Punjabi Hindus

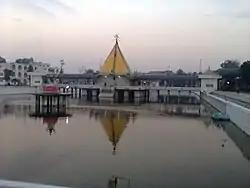
Devi Talab Mandir in Jalandhar, Punjab, India.

Hinduism is the oldest recorded religion practiced by the Punjabi people. The historical Vedic religion of the Vedic period (1500–500 BCE) constituted the religious ideas and practices in Punjab, and centred primarily in the worship of Indra, the Hindu god of heaven and lightning. The Vedic tribes moved further eastwards in the northern Indus Valley and towards the Ganges-Yamuna doab during the late Vedic Period, and Brahminism developed out of the Vedic origins in the Kurukshetra area. The religion of the Vedic Period is one of the precursors of Hinduism, and the Vedic period ended when the Hindu synthesis developed out of the interaction between Brahminism, Sramanism, and local religions.